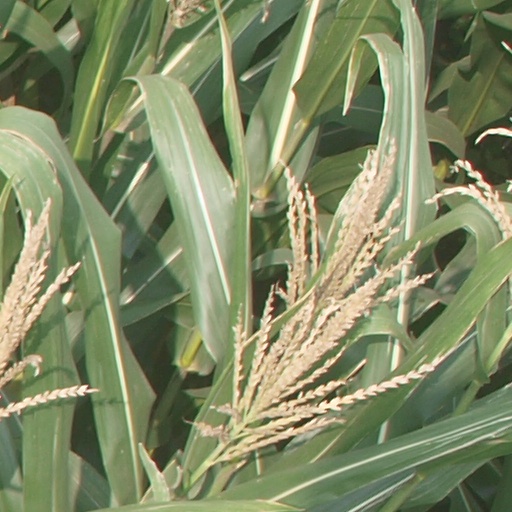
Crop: maize; corn